Ek Kahani Julie Ki

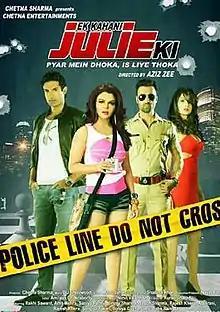
Theatrical release poster

Ek Kahani Julie Ki is a Hindi thriller film directed by Aziz Zee and produced by Chetna Sharma under the banner of Chetna Entertainments. The film stars Rakhi Sawant Amit Mehra and Jimmy Sharma in the lead roles. The movie is set in the Indian film industry. The film was released on 9 September 2016. Its total box office collection was .